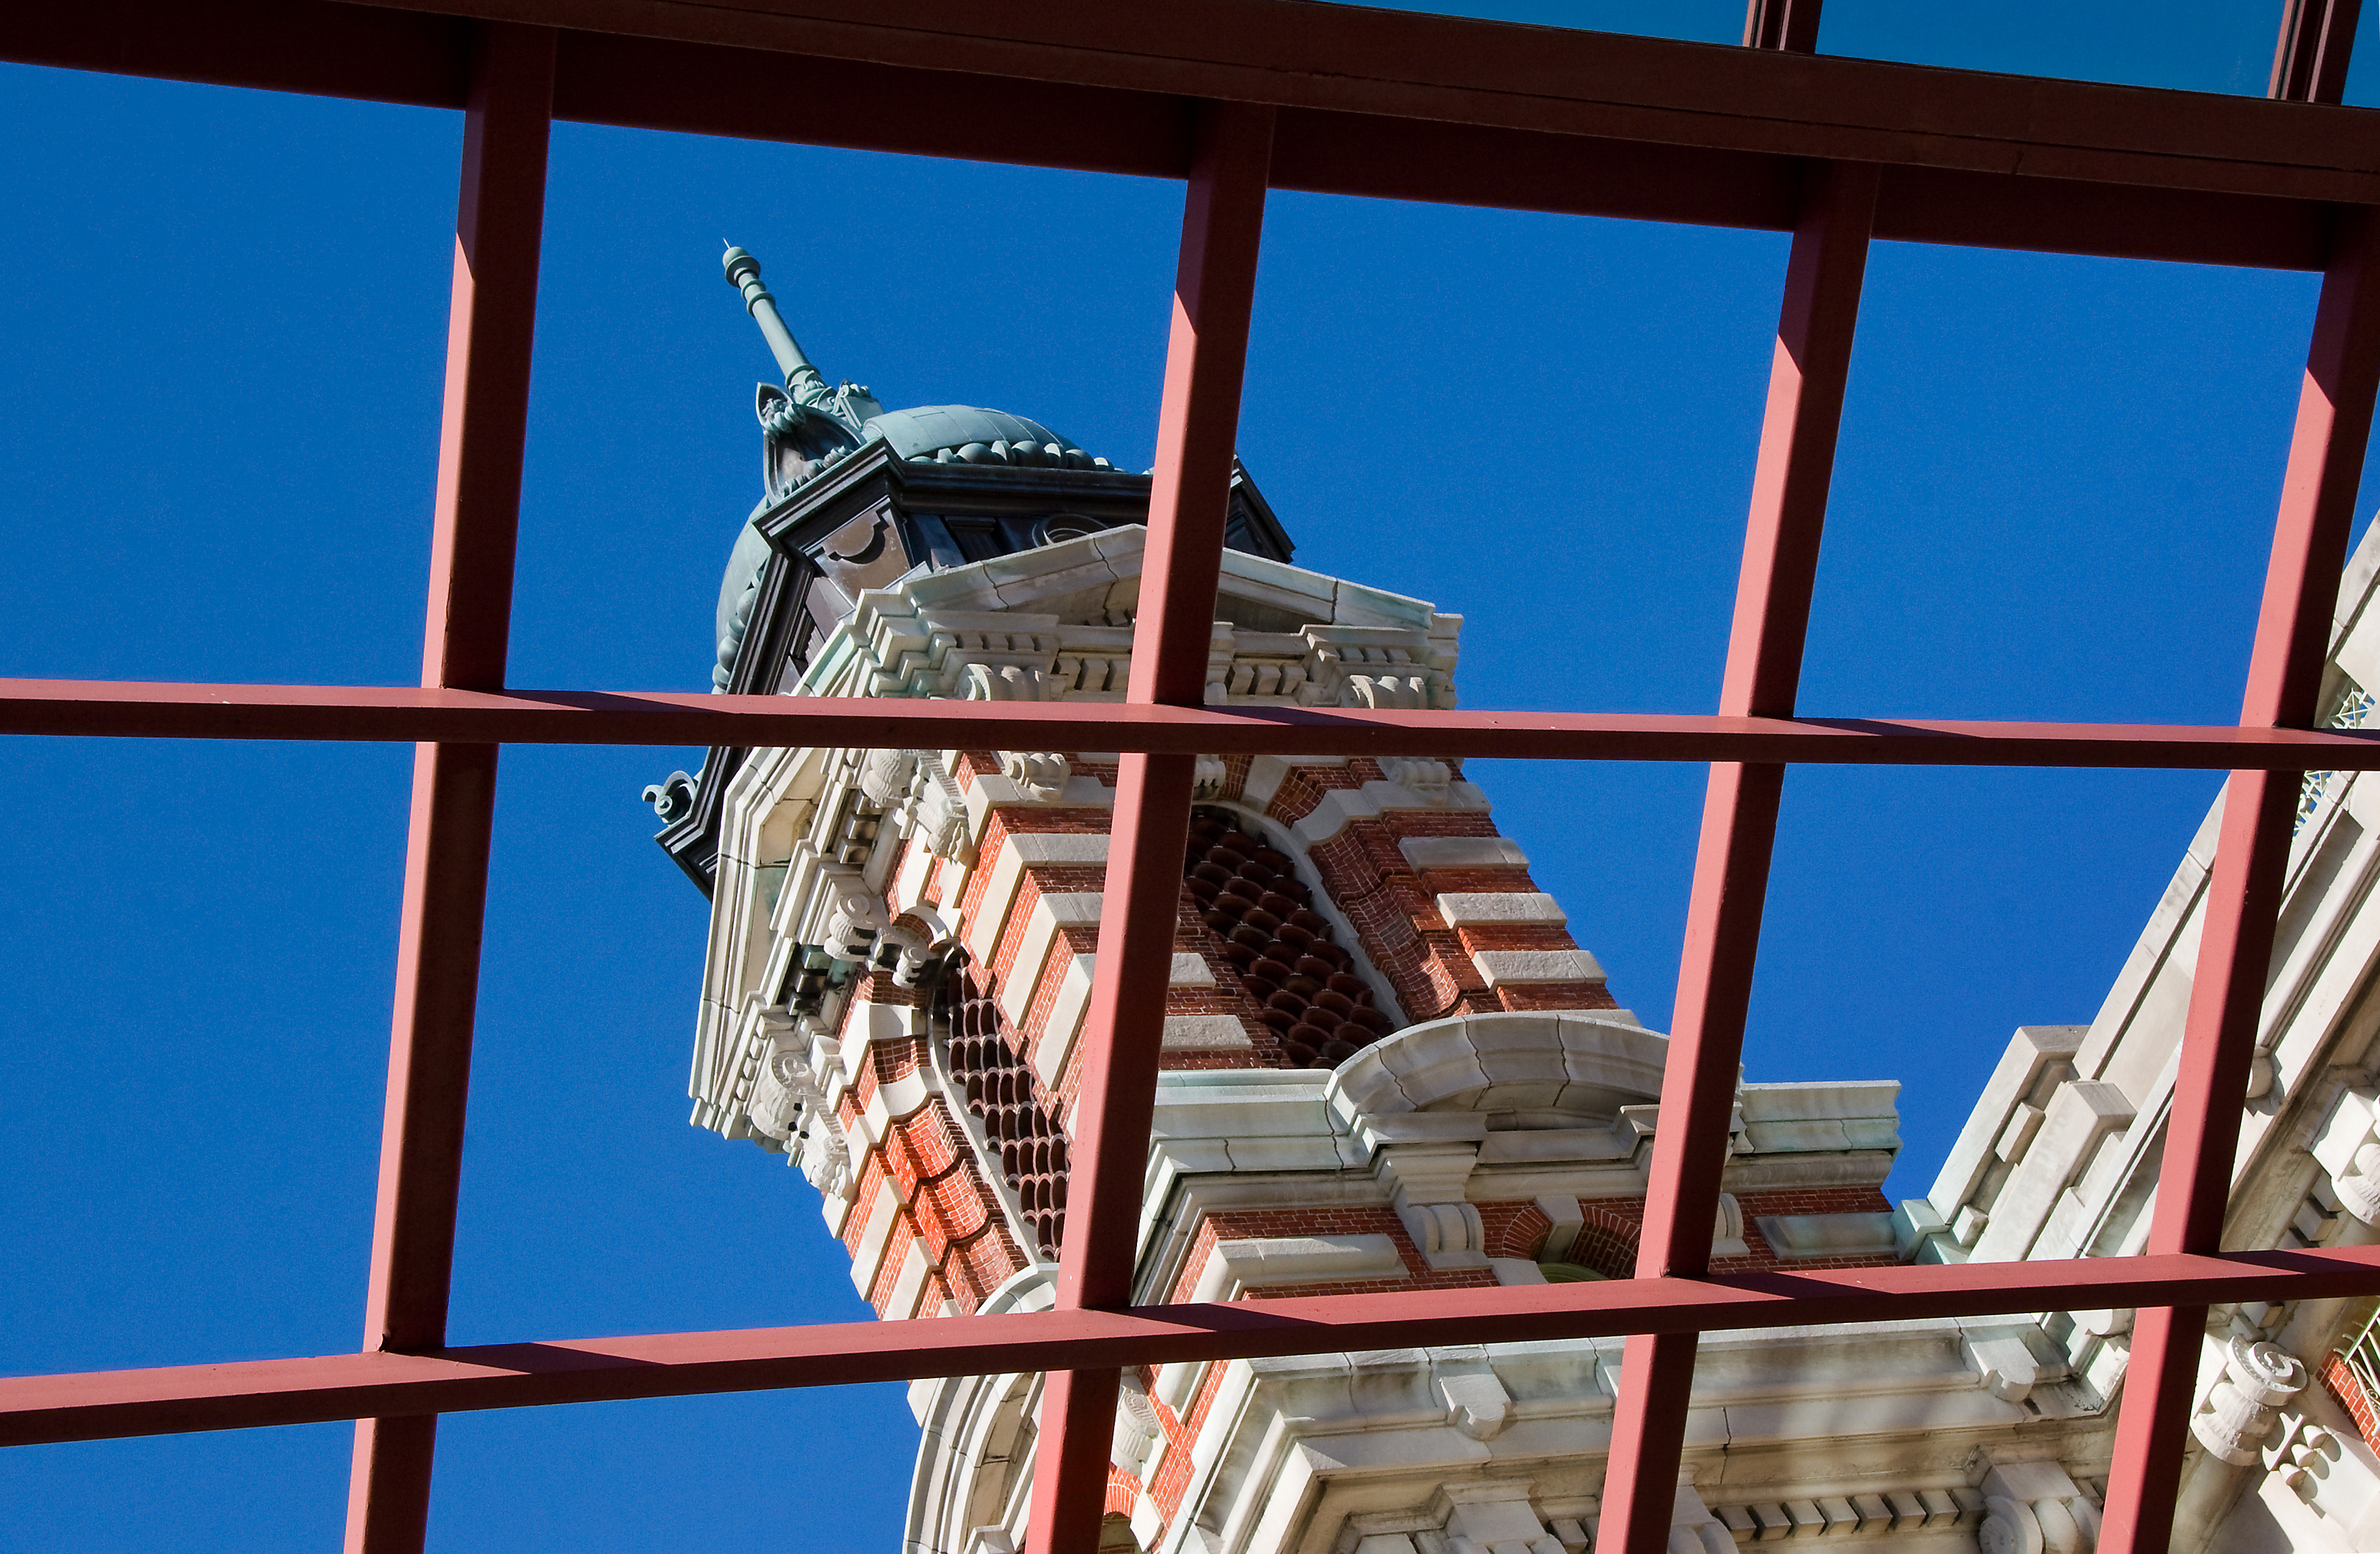
architecture, window, geometric, tower, nyc, blue, bluesky, buildings, newyorkcity, redwhiteandblue, thechallengegame, ellisisland, historicalbuilding, immigrationmuseum, copperroof, urban area